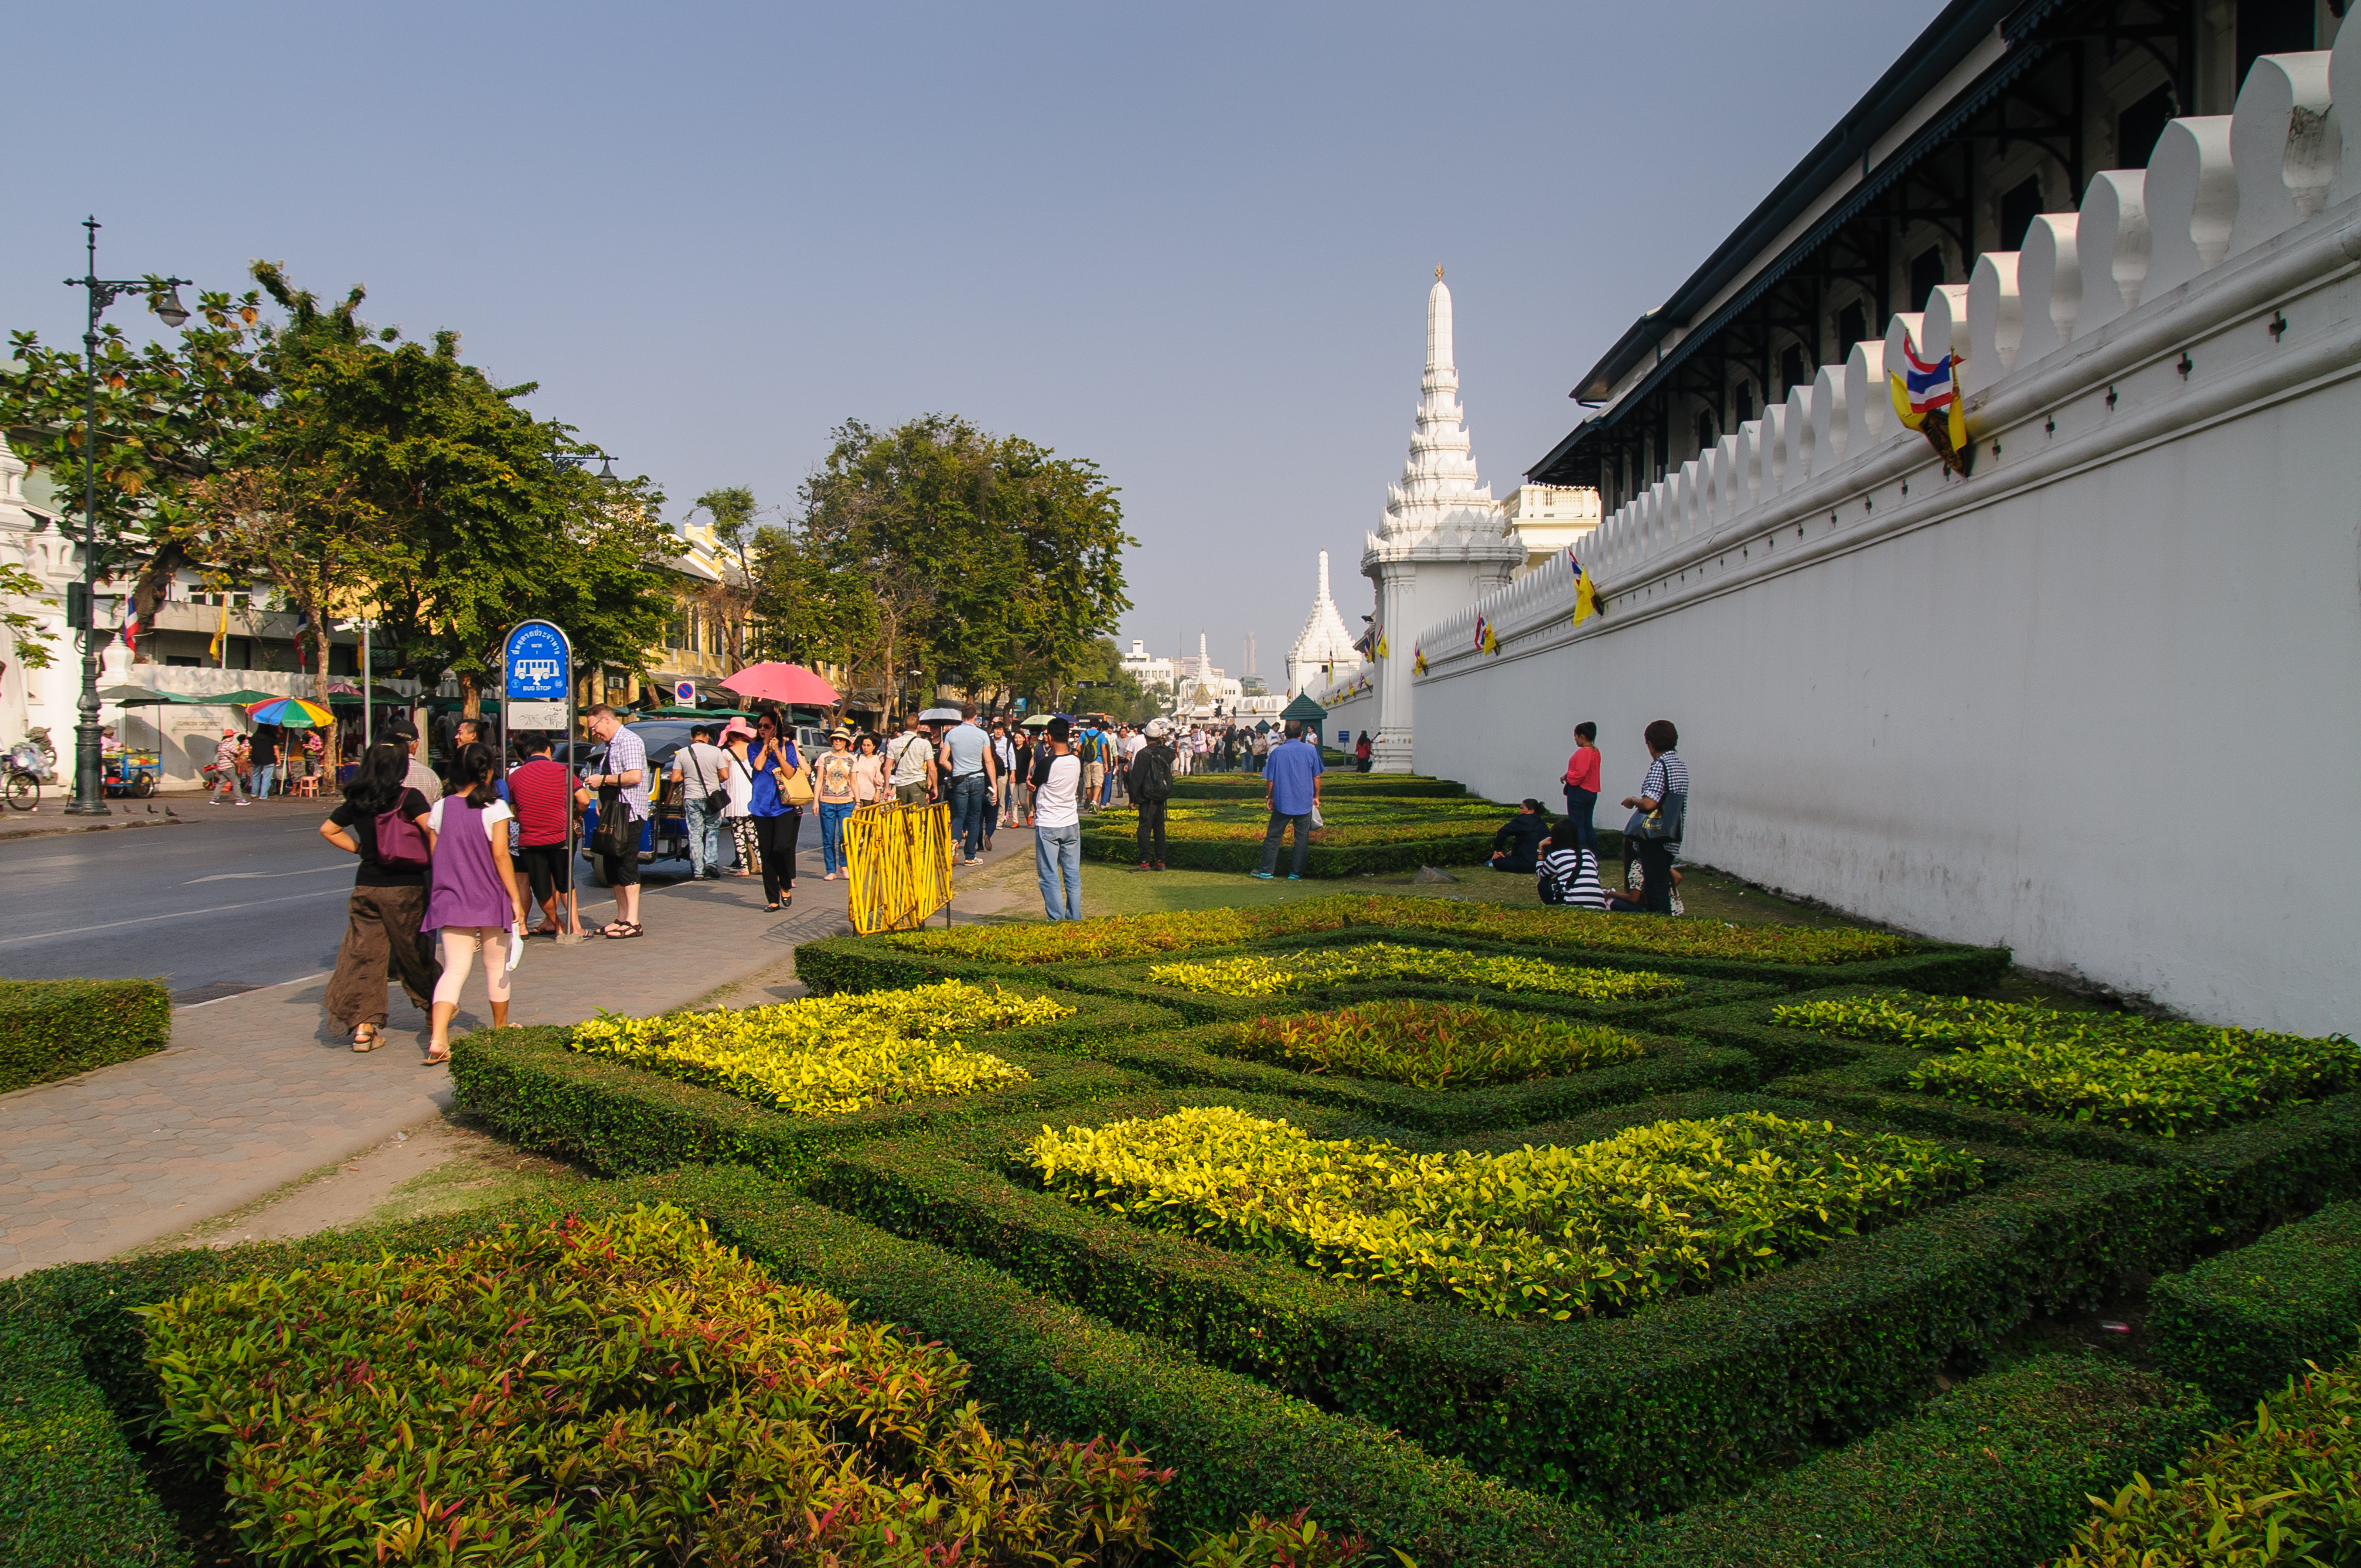
flower, palace, city, park, nikon, tourism, thailand, town square, bangkok, d300, thailandia, human settlement